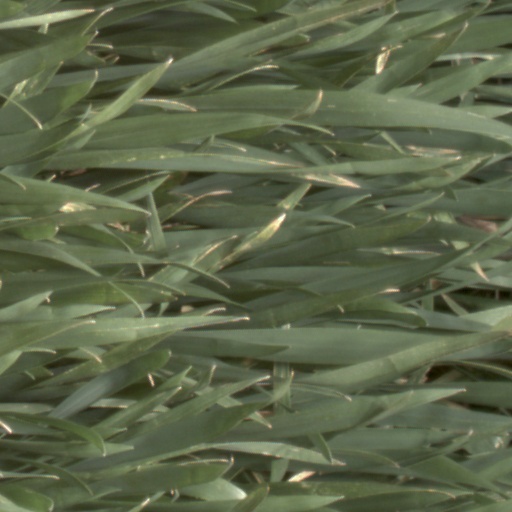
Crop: wheat